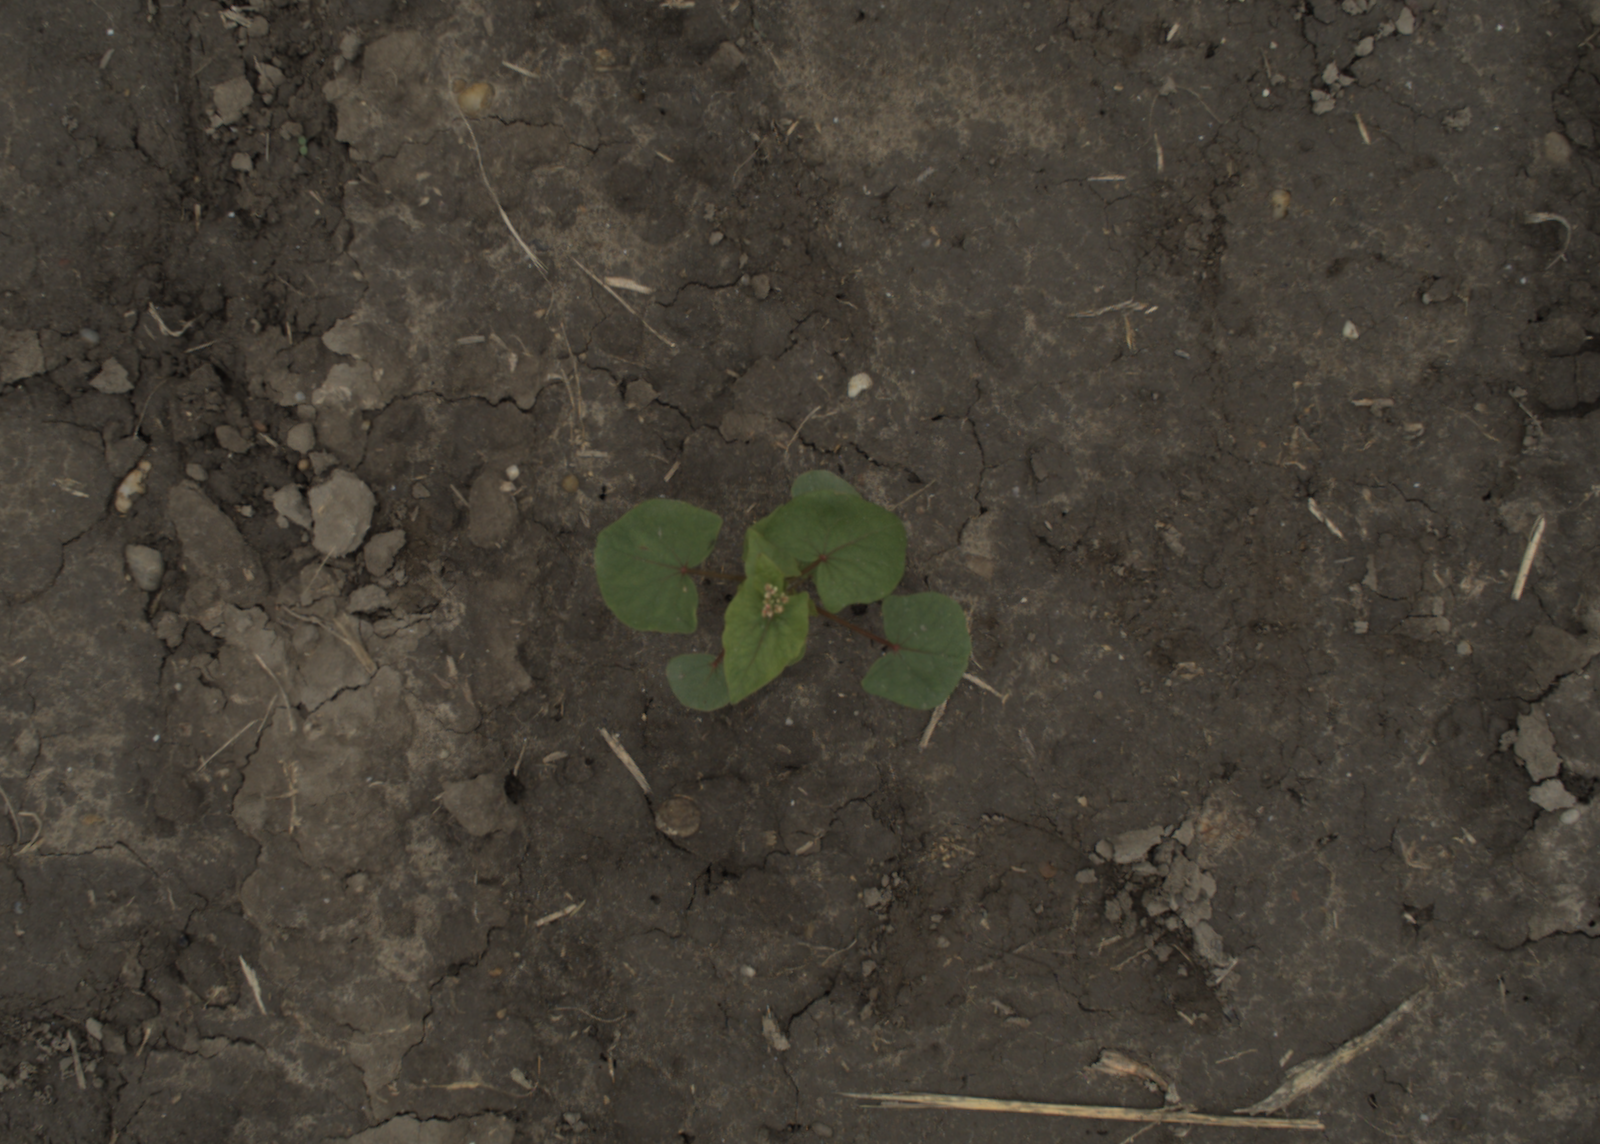
Capture date: 29.09.2021 14:06:44
Weather: cloudy
Wind: medium
Seeding date: 02.09.2021
Plant canopy height (mm): 954